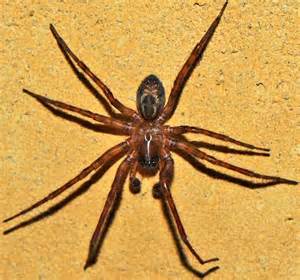
Label: spider